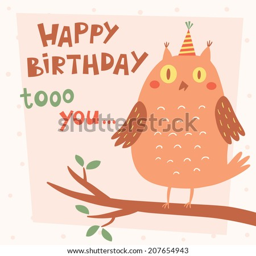
happy birthday vector card with cute owl on a branch